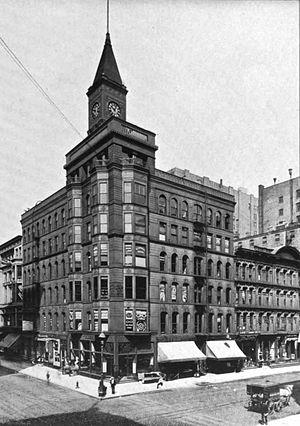
Le Chicago Inter Ocean était un quotidien du matin, d'information générale et de qualité, basé à Chicago au XIXᵉ siècle.